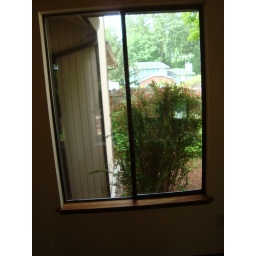
window in kitchen area out to yard.